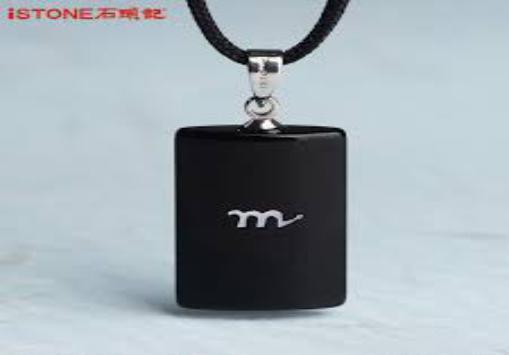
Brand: isTone
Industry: Others